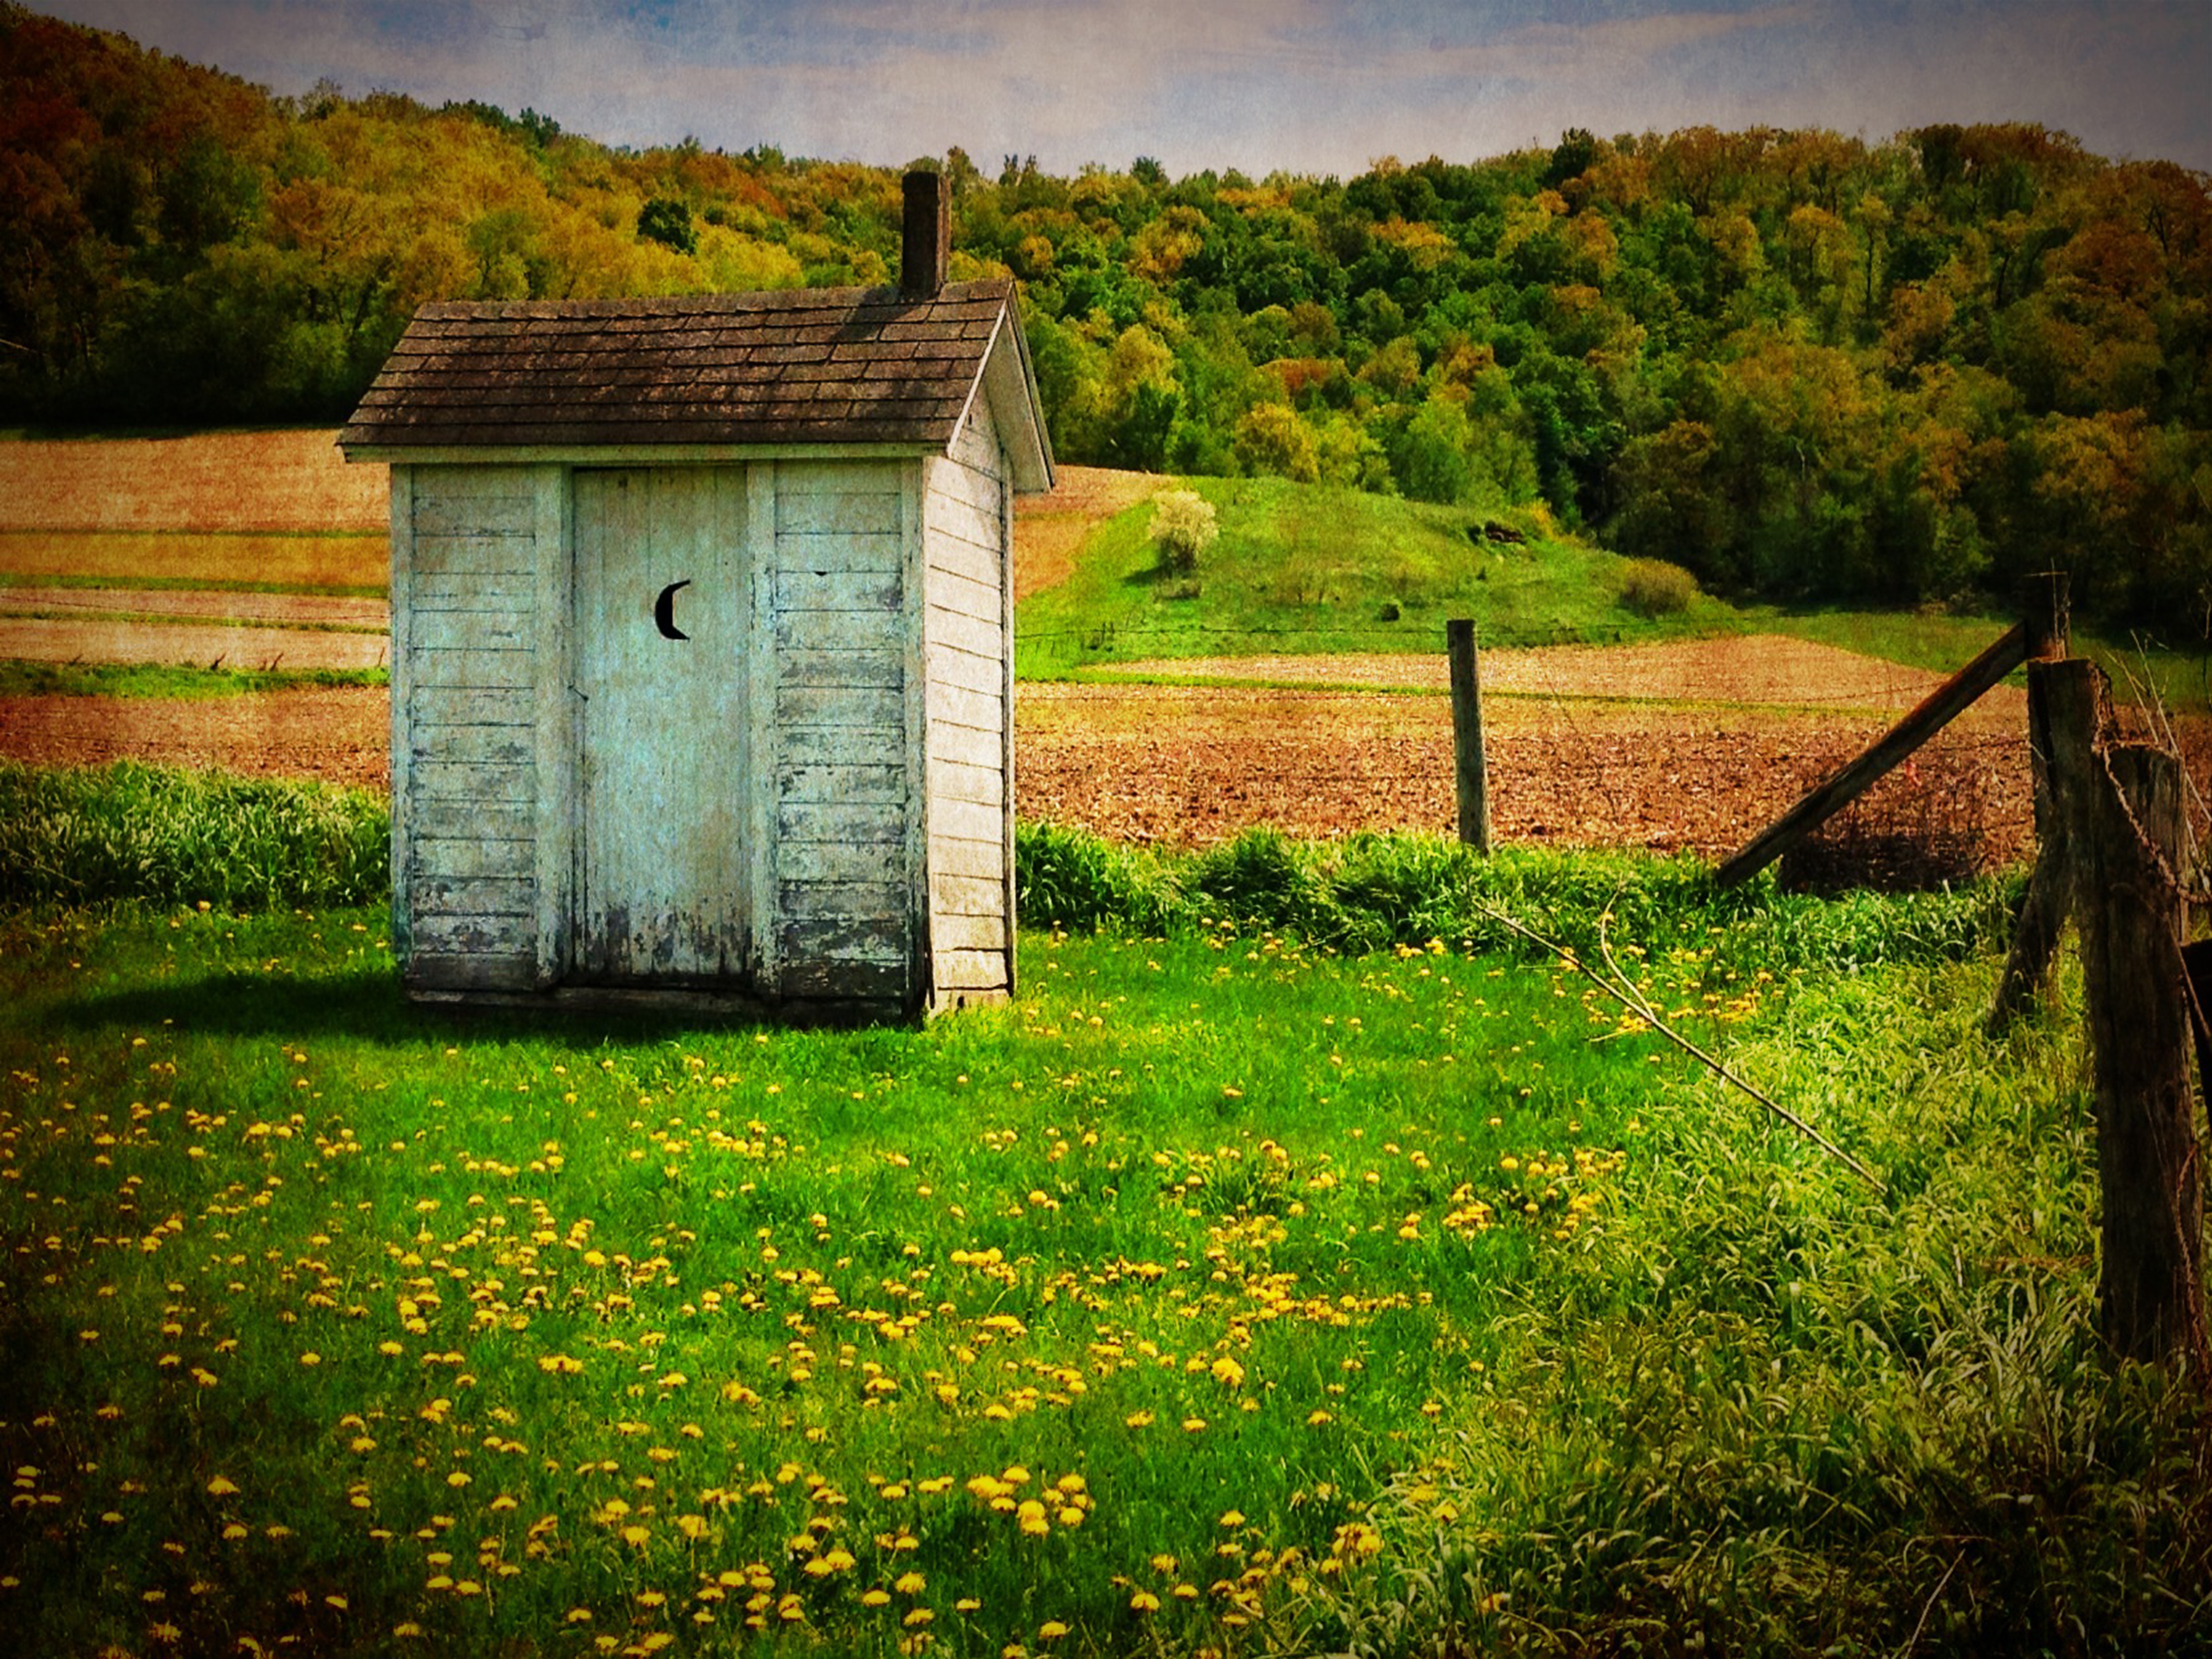
landscape, tree, nature, forest, grass, architecture, field, farm, vintage, antique, meadow, house, sunlight, morning, leaf, hill, old, country, rustic, shack, rural, green, autumn, toilet, agriculture, door, bathroom, outdoors, wooden, outhouse, woodland, habitat, rural area